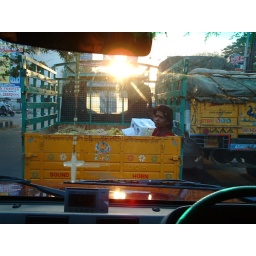
The car ride to the train station in Chennai